72 Miles

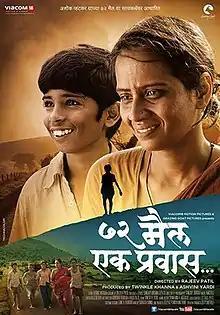
Film poster

72 Miles - Ek Pravas is a Marathi film directed by Rajiv Patil produced by Twinkle Khanna and Ashwini Yardi. The film, set in the 50's and 60's, is about journey of a 13-year-old boy who ran away from his hostel and how he matures with time when he meets a sympathetic woman and her children. Deepak Rane was the line producer for this film.